Kopli

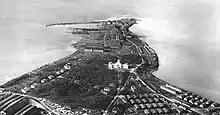
Russo-Baltic Shipyard's grounds at the beginning of the 20th century

The Russo-Baltic Shipyard (Estonian: Vene-Balti laevaehitustehas) was a shipyard located on the Kopli peninsula. The project covered a large territory and fully changed the region's appearance. It is one of the largest complexes in Estonia that was planned as a whole. The region was completed mainly between 1912 and 1915.